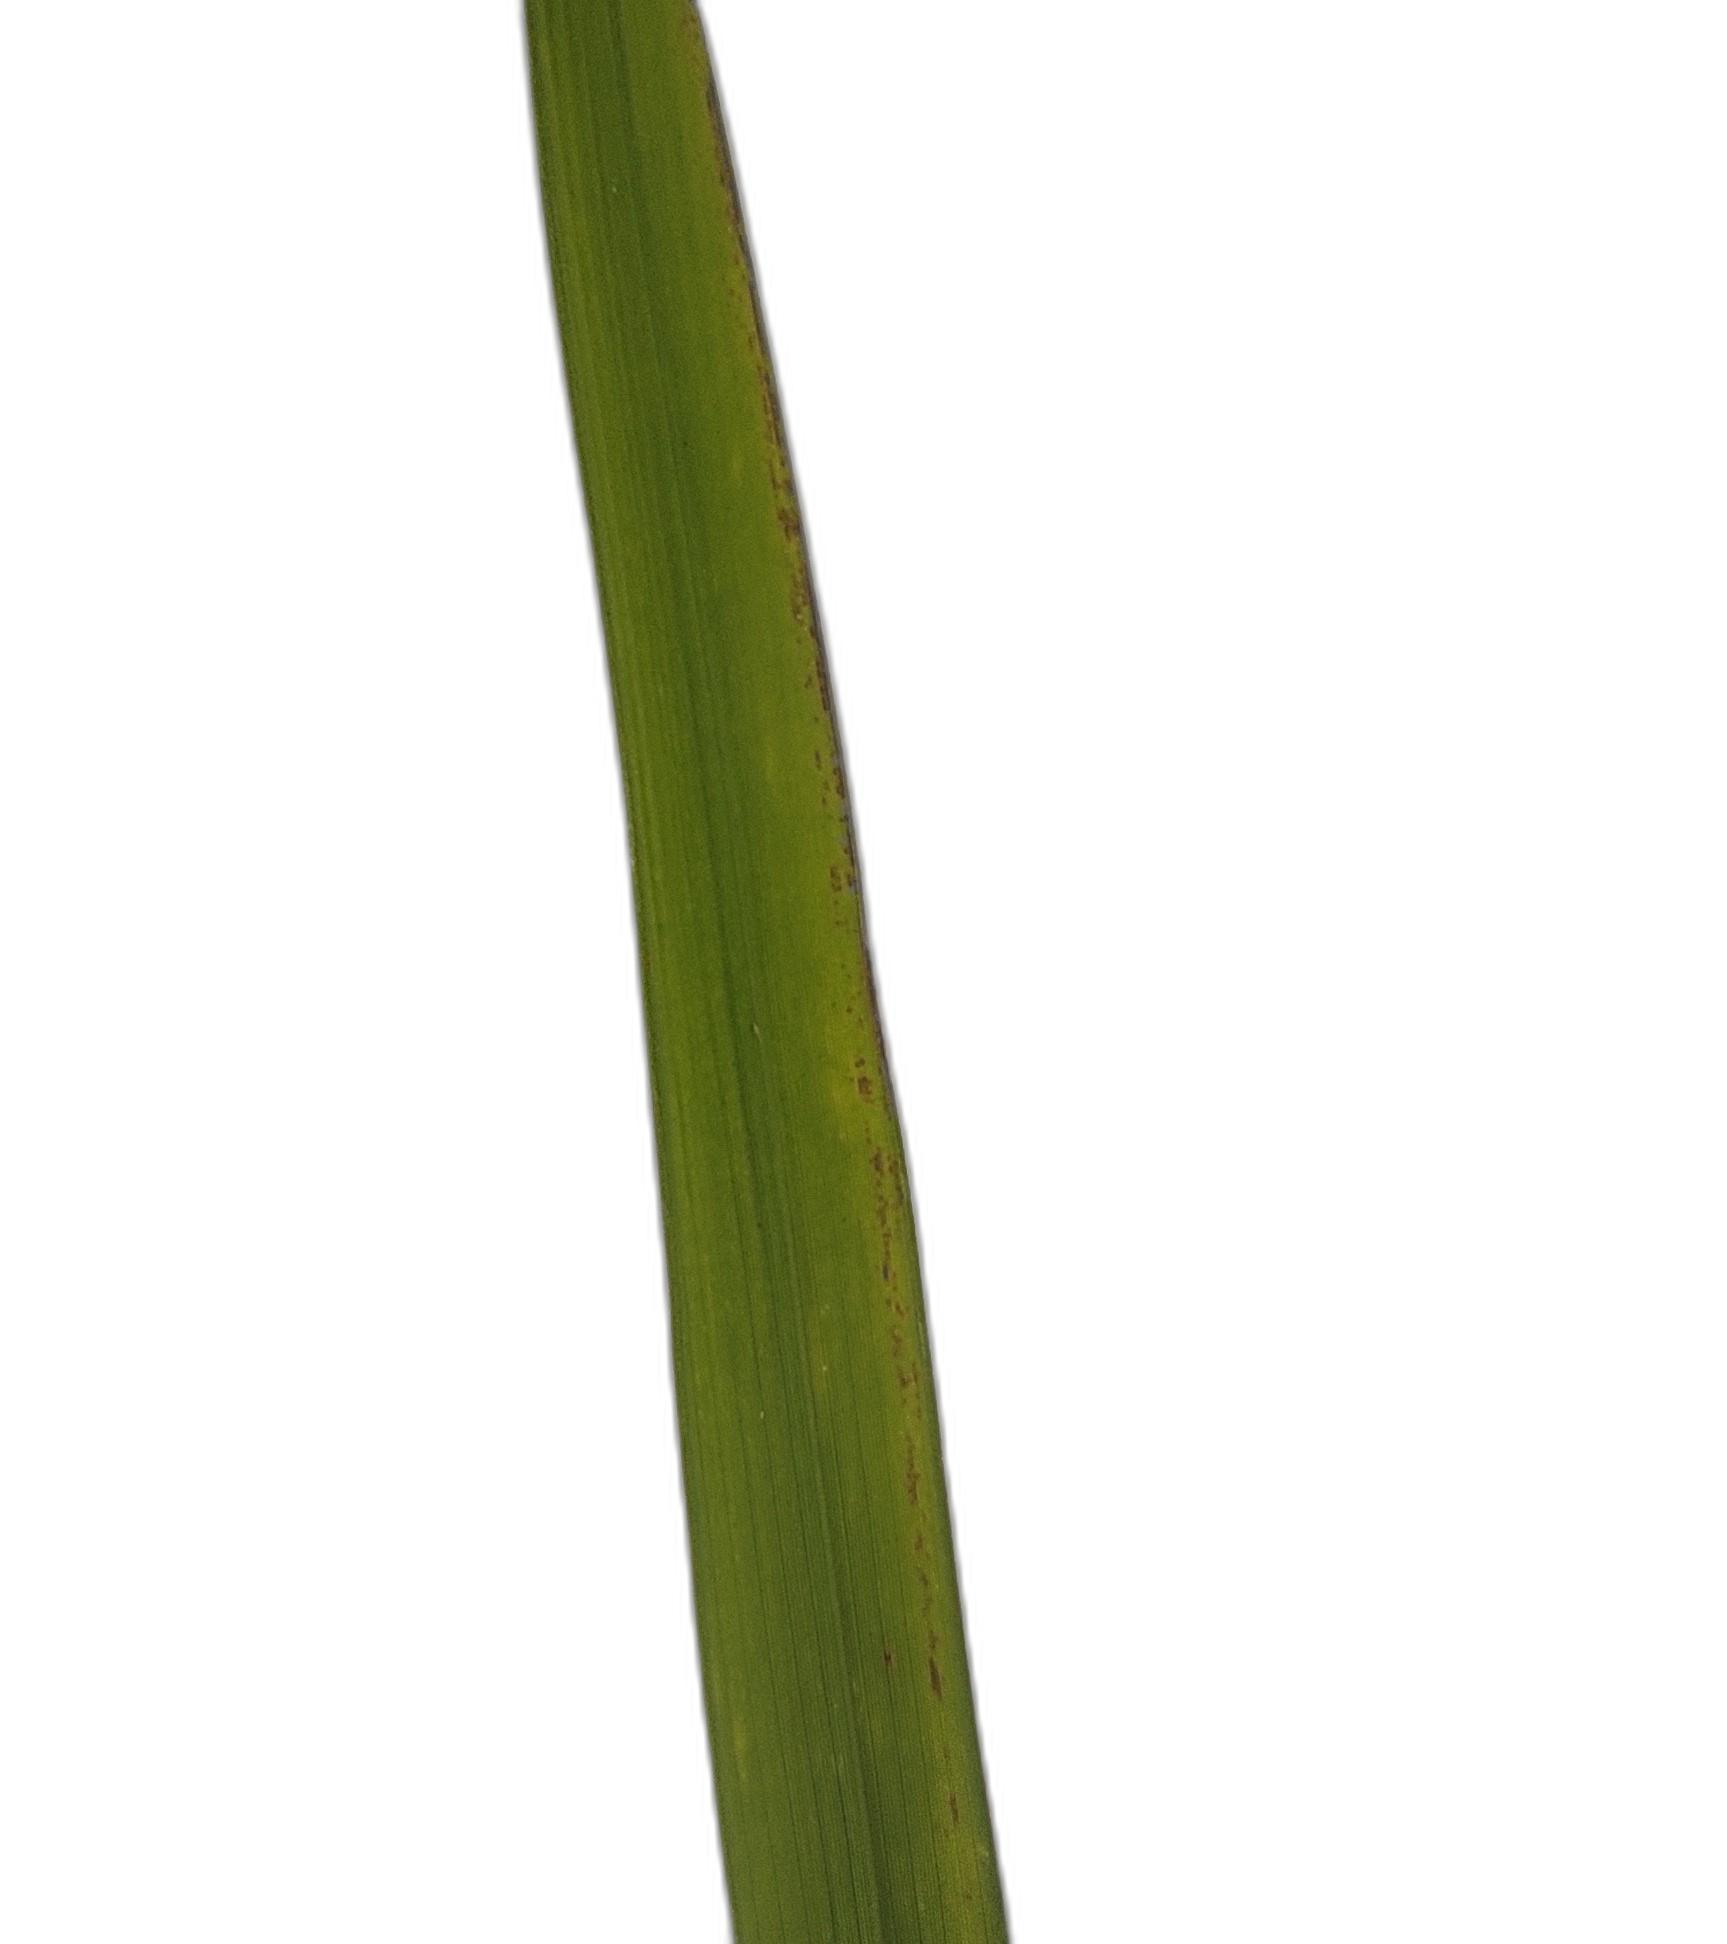
Label: Rice Tungro